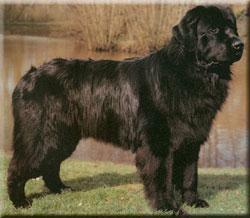
Newfoundland